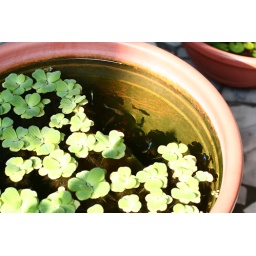
Fish and water plants under the sun